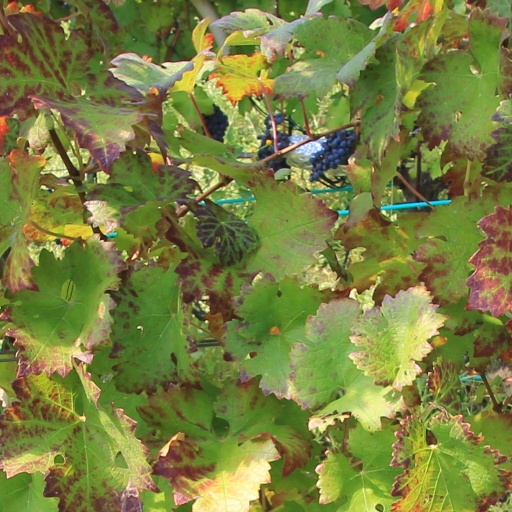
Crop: grape